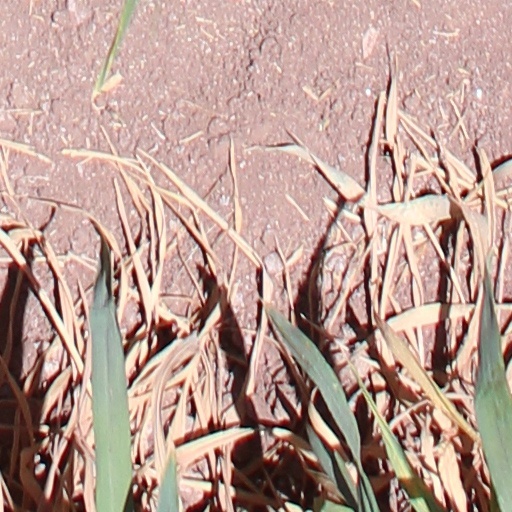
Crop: wheat